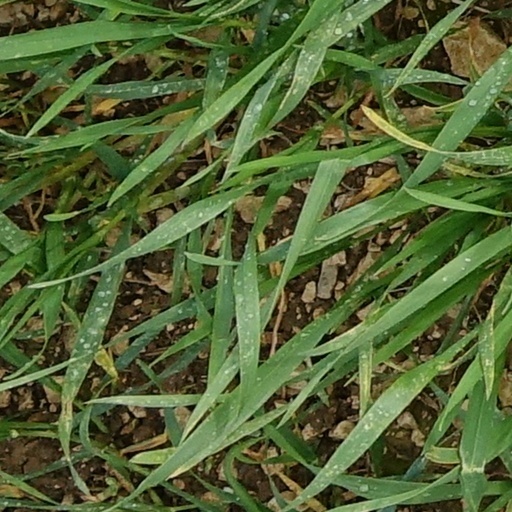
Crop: wheat